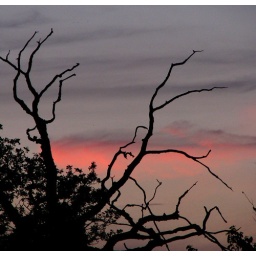
bare tree against a glowing sky